Maggie Hassan

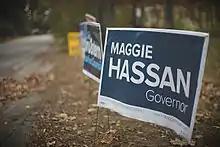
A campaign sign for Hassan in 2014.

In June 2014, Hassan filed to run for reelection. In August 2014, New Hampshire Attorney General Joseph Foster, a Hassan appointee, ordered her to return $24,000 in campaign contributions that violated New Hampshire campaign finance laws. In October 2014, Hassan was ordered to return another $25,000 in funds a union donated to her gubernatorial campaign because the union had not properly registered with the state as a political committee.